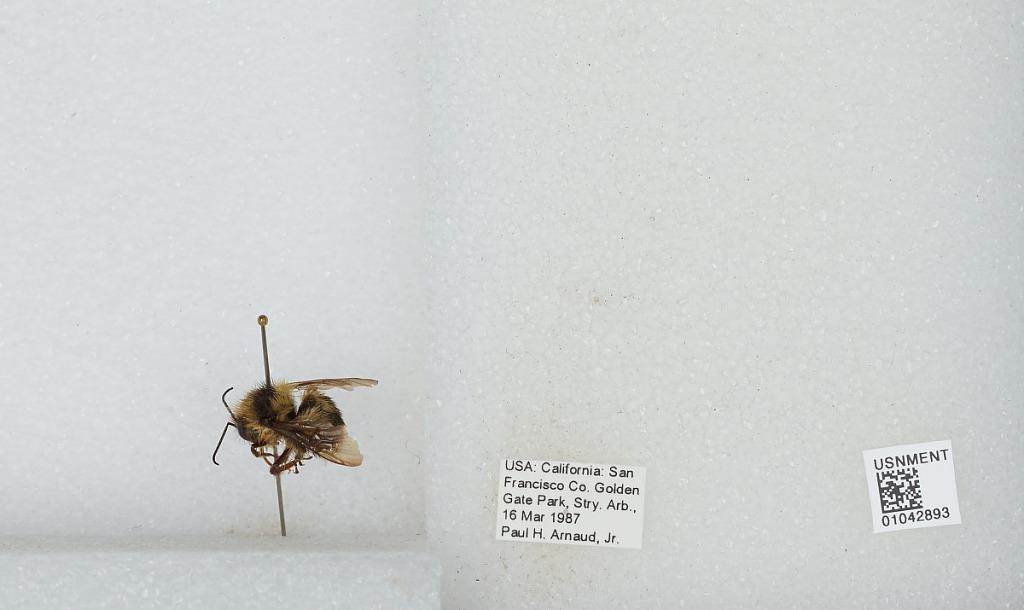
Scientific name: Bombus sp.
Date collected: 1987-3-16
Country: United States
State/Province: California
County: San Francisco
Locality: Golden Gate Park, Strybing Arboretum
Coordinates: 37.7664, -122.47